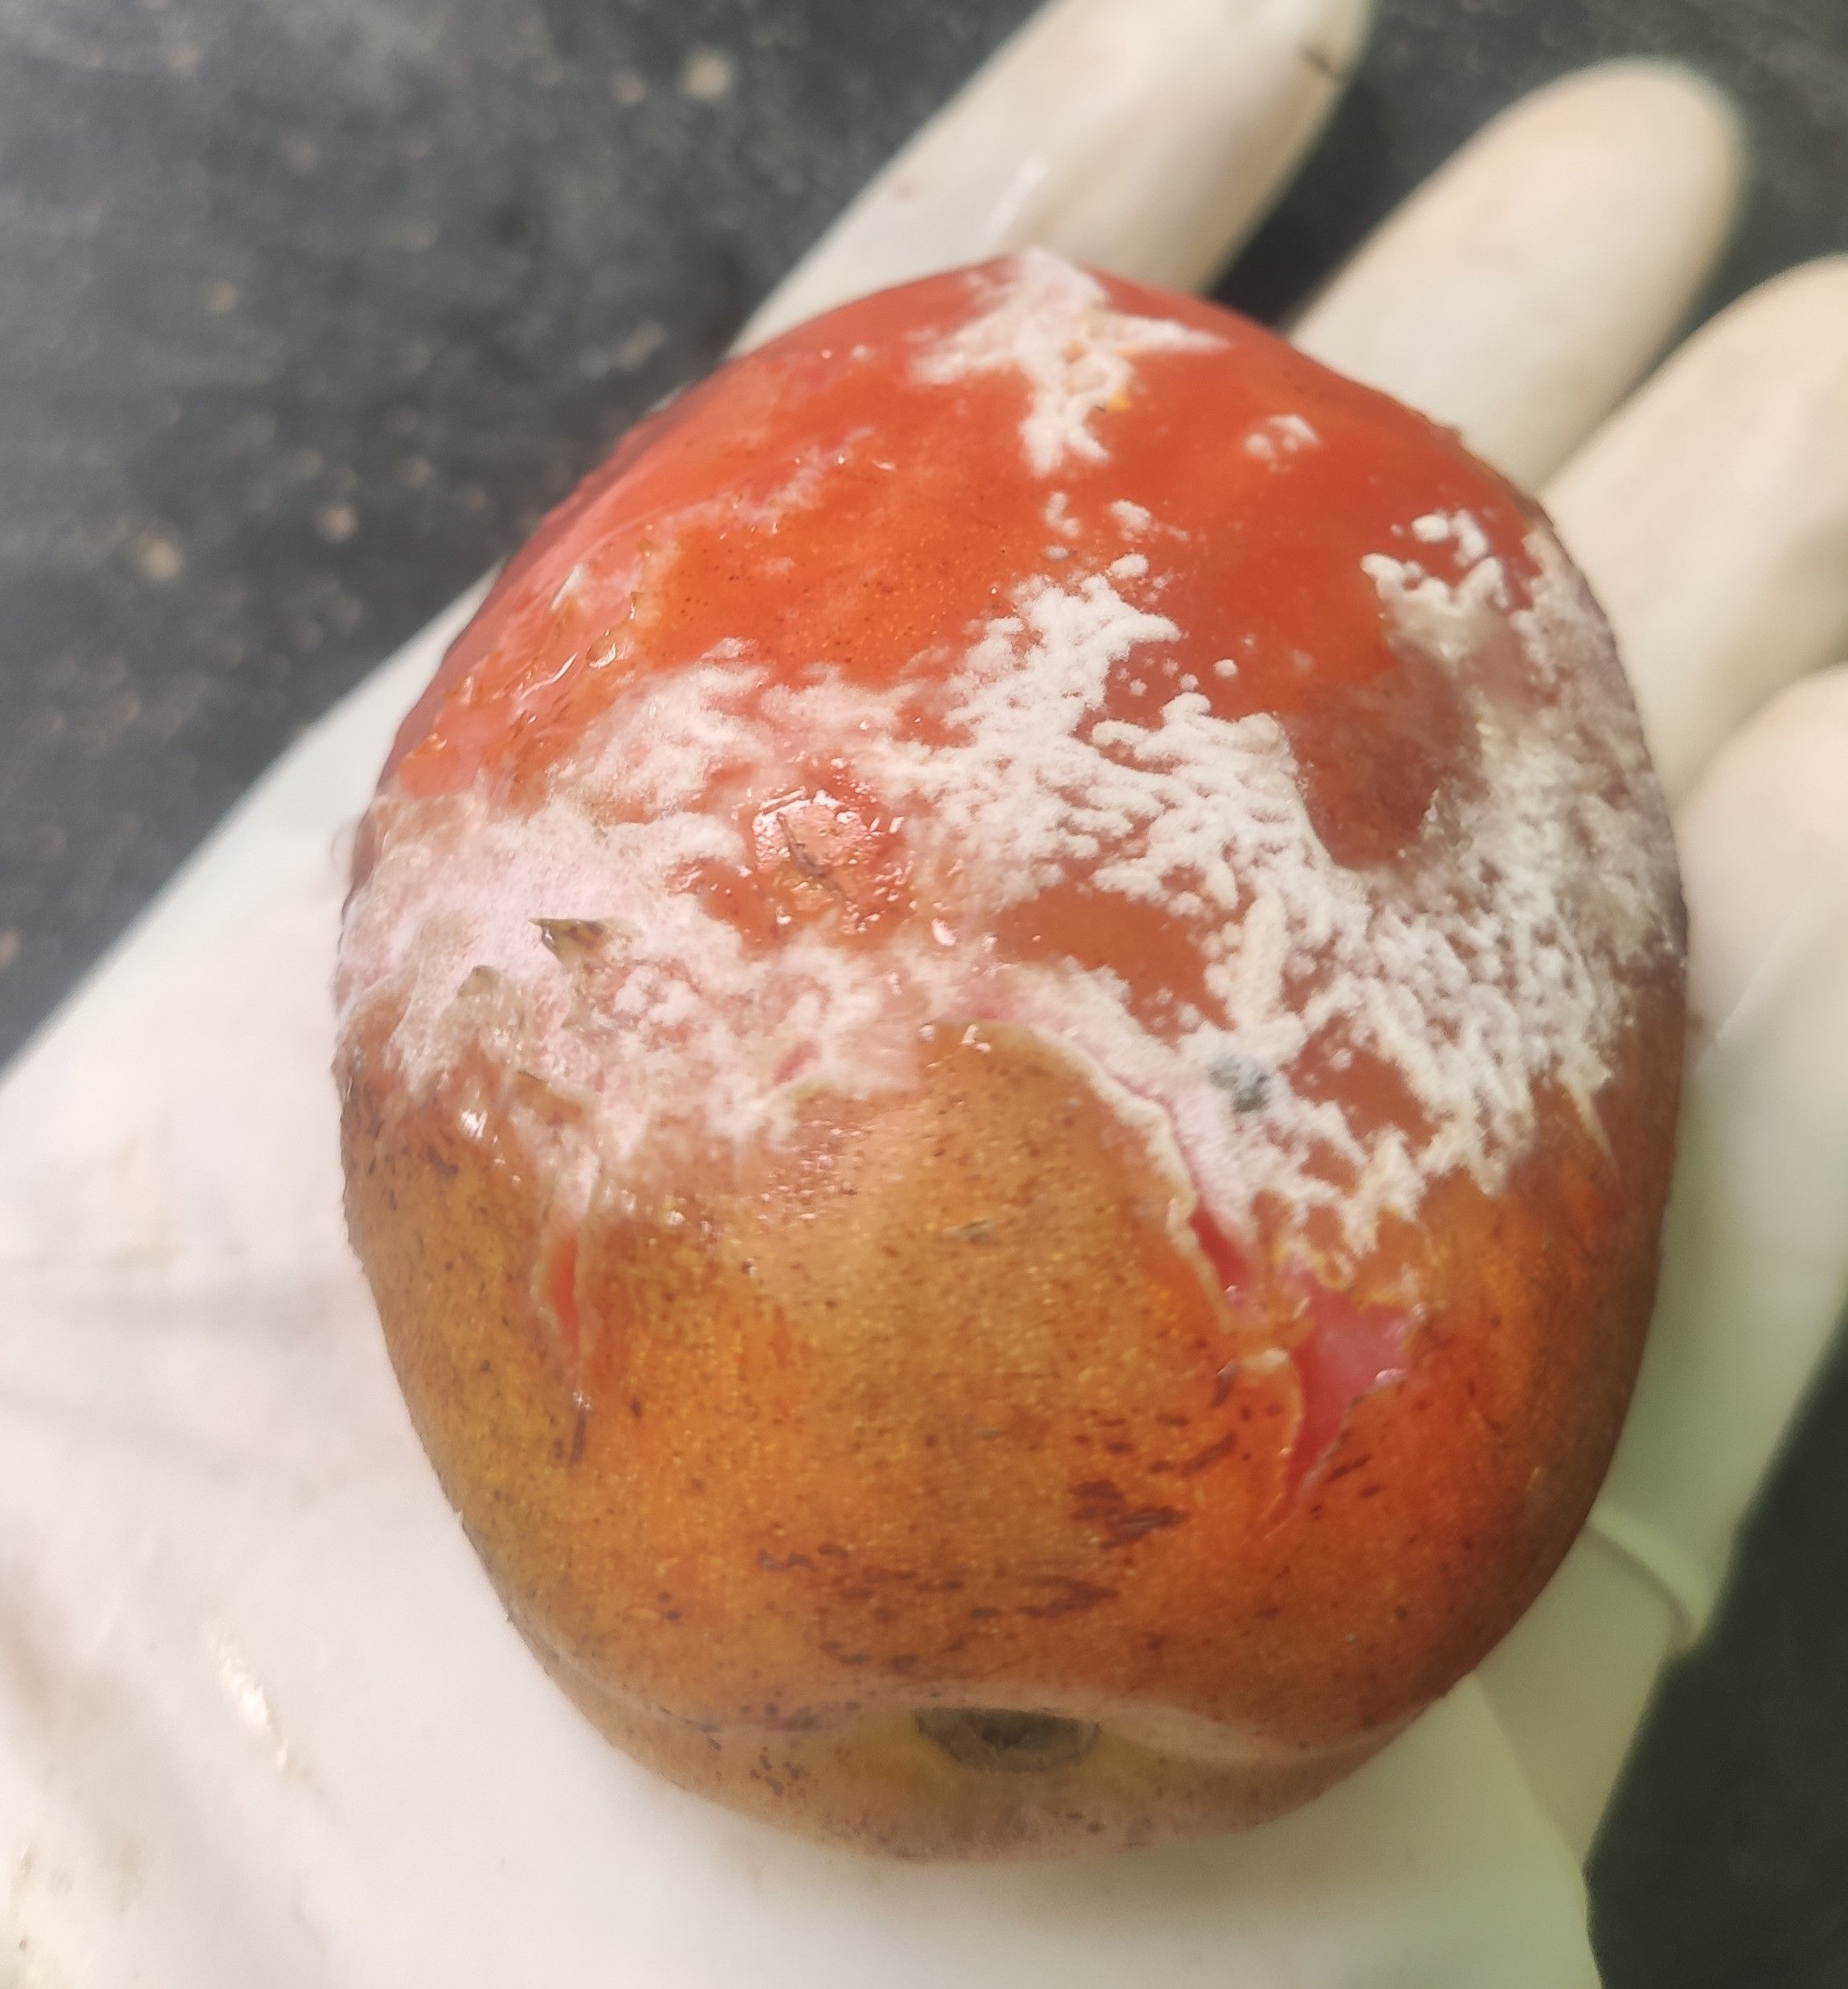
Fruit: tomatoes
Grade: 3rd-grade